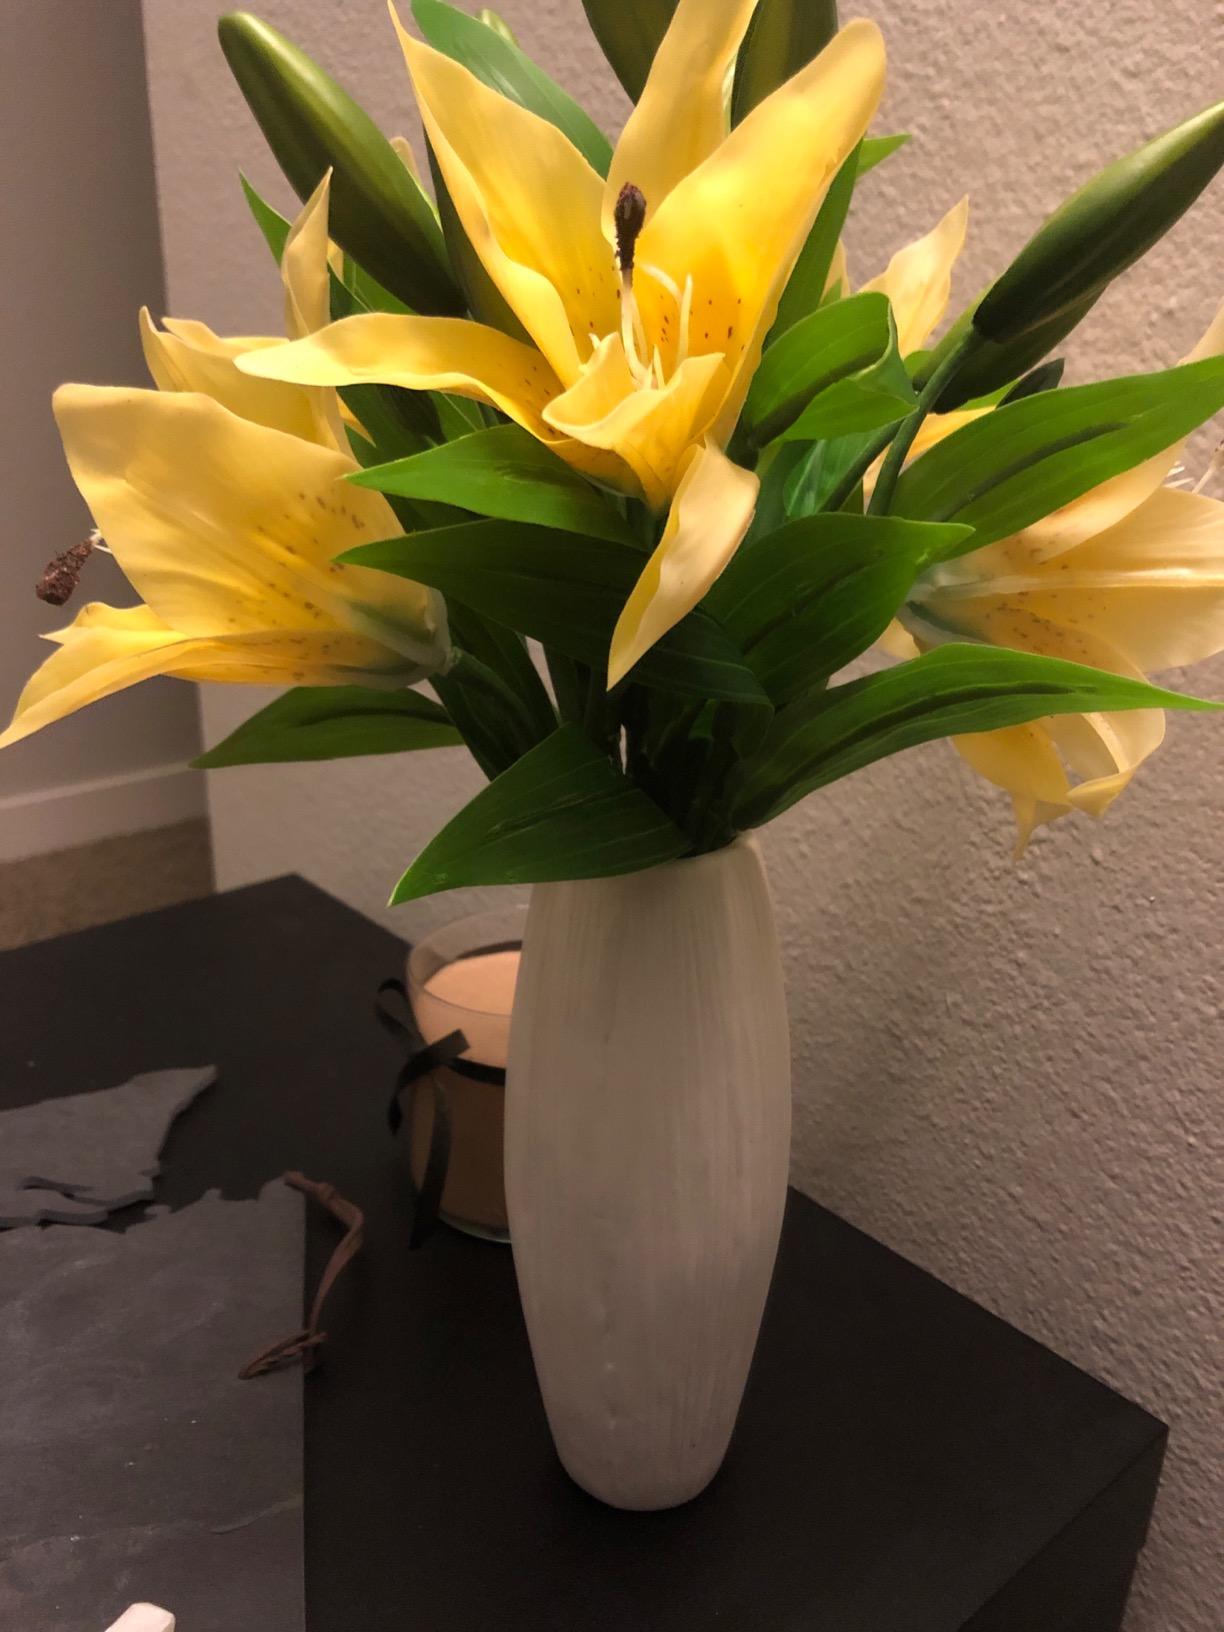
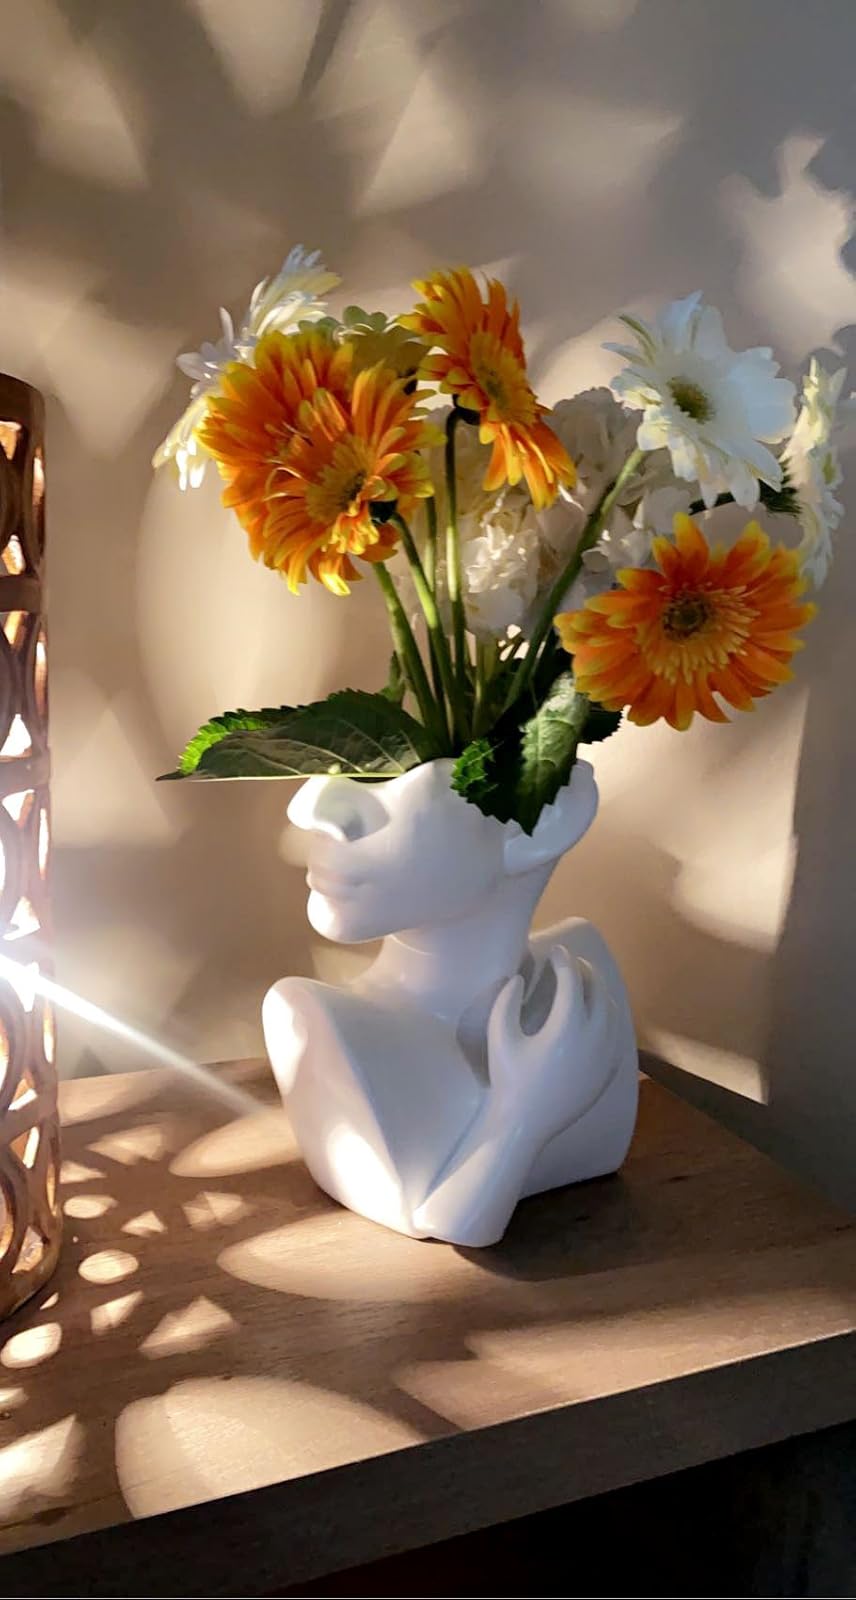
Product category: vase
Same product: no